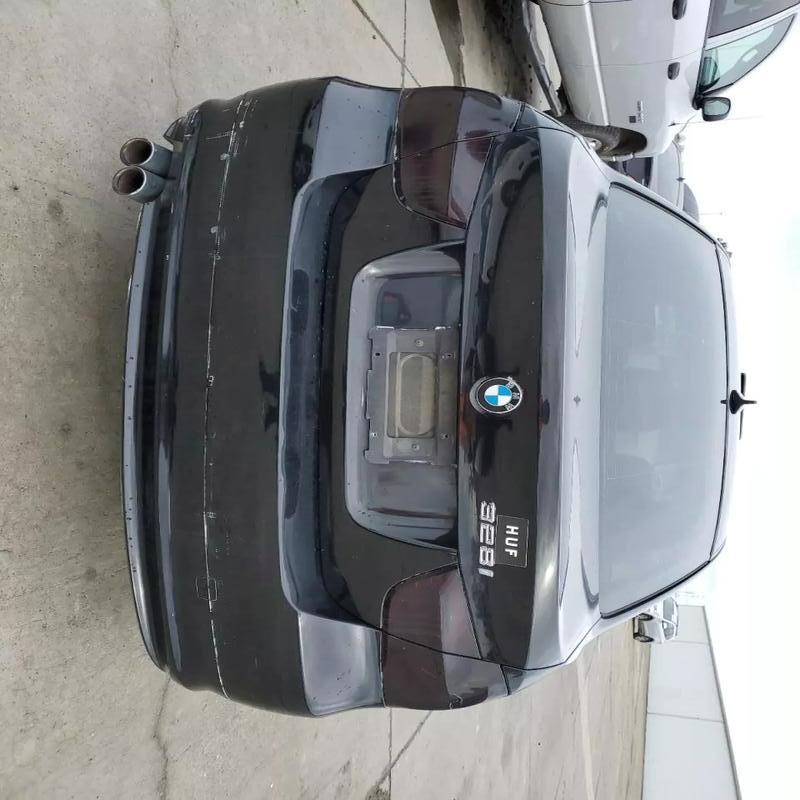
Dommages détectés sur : pare-choc arrière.
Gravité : mineur